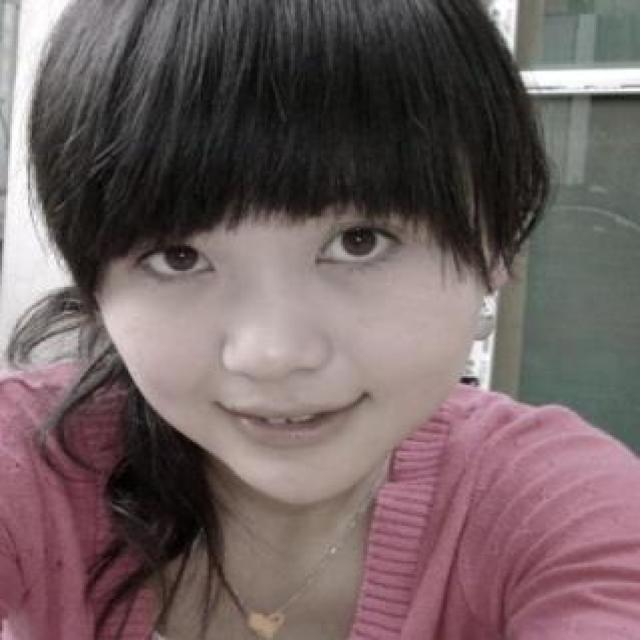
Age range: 21-44